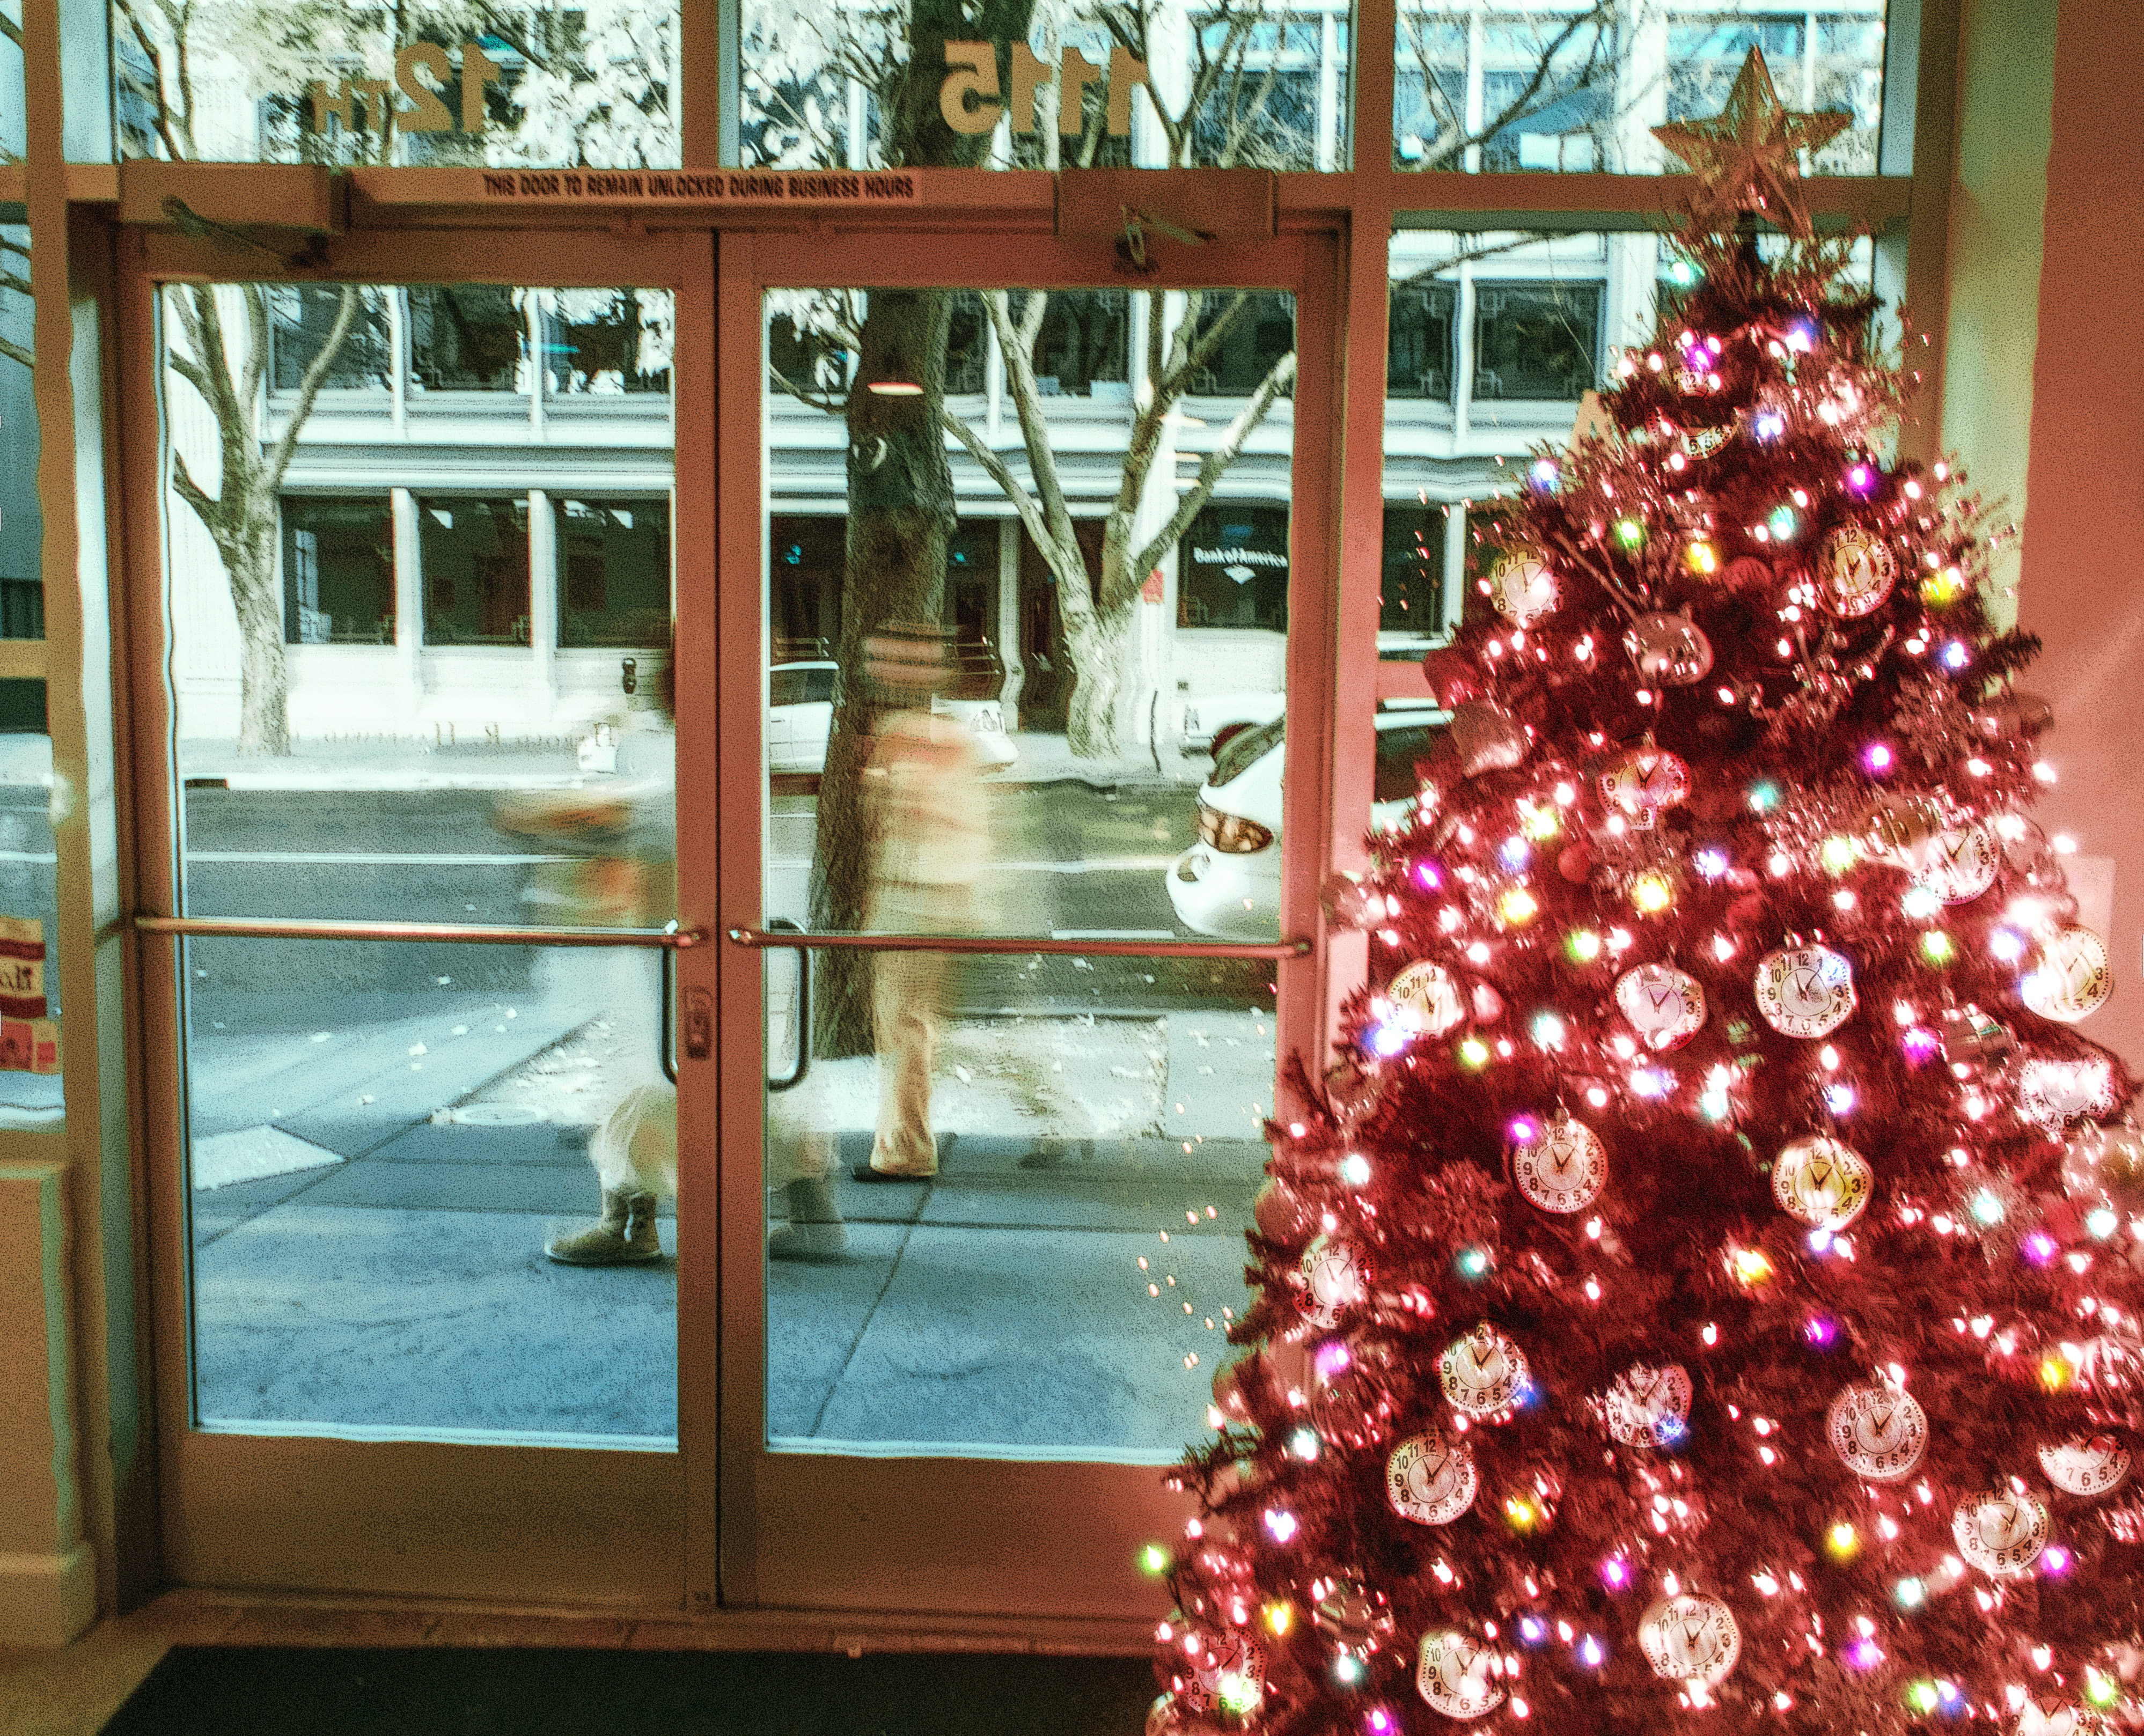
tree, christmas, christmas tree, christmas decoration, hss, sliderssunday